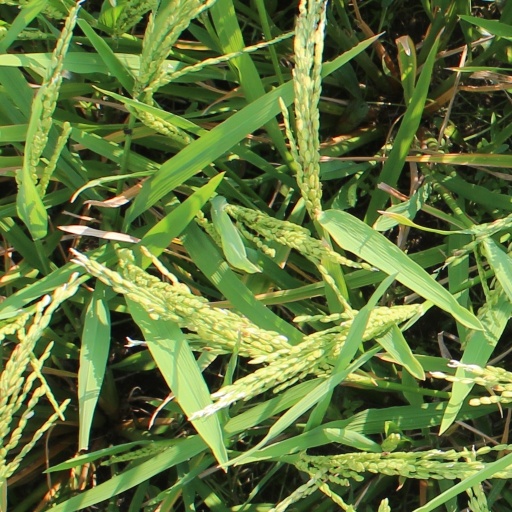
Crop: rice